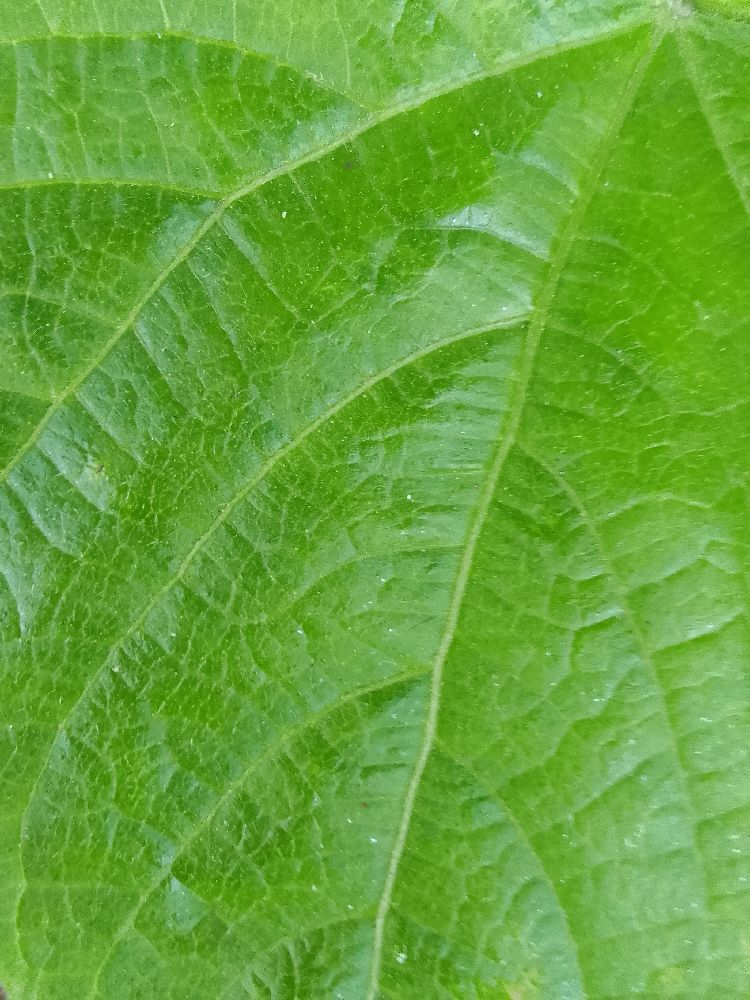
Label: healthy